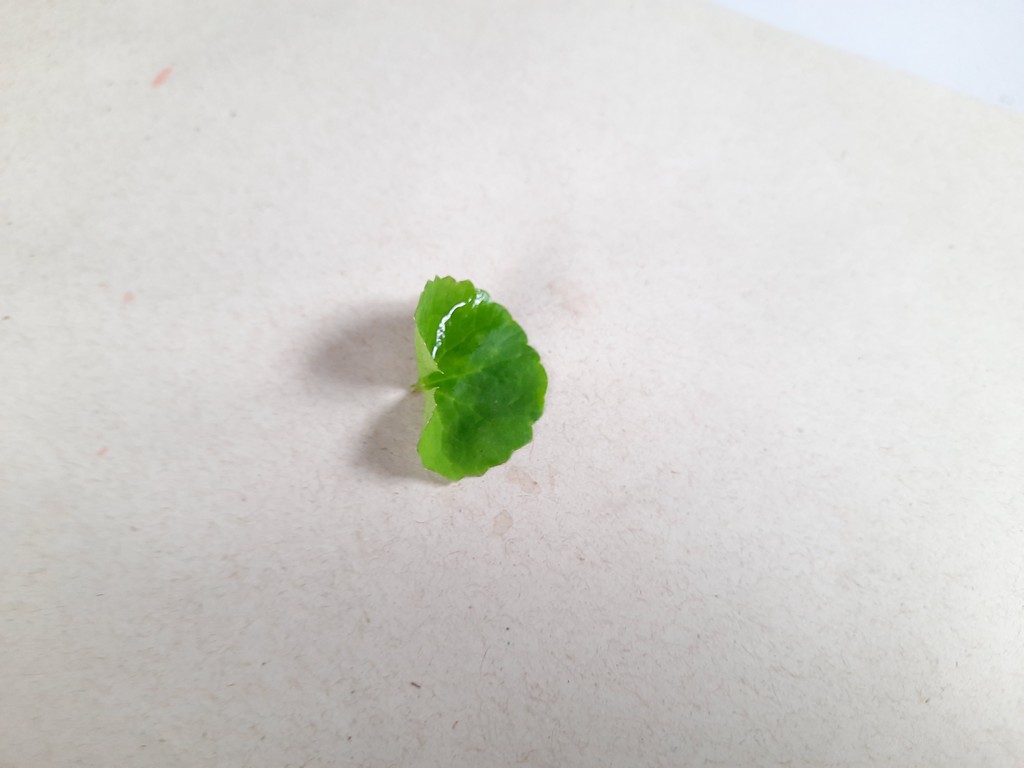
Label: Healthy